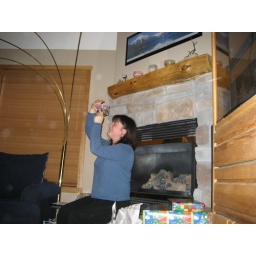
I got a fish in the white elephant exchange!